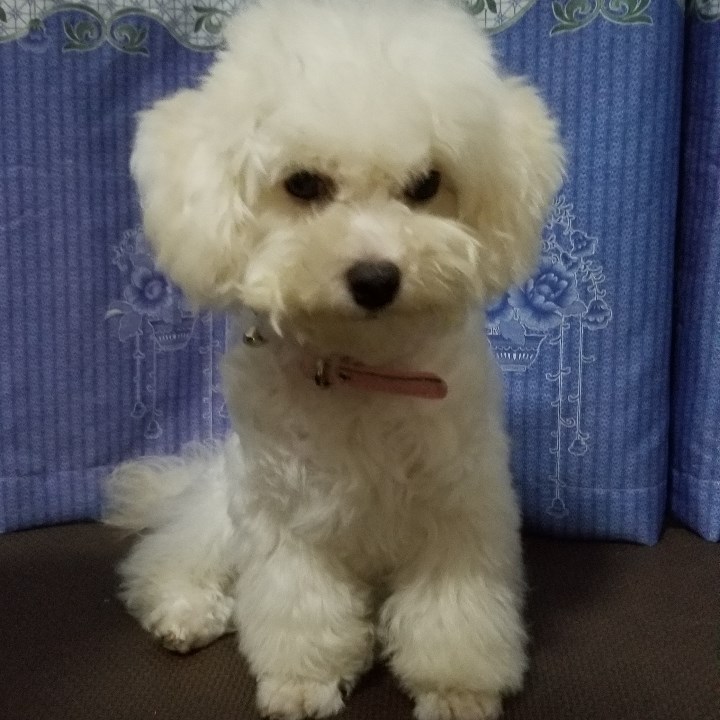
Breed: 3083-n000117-Bichon_Frise